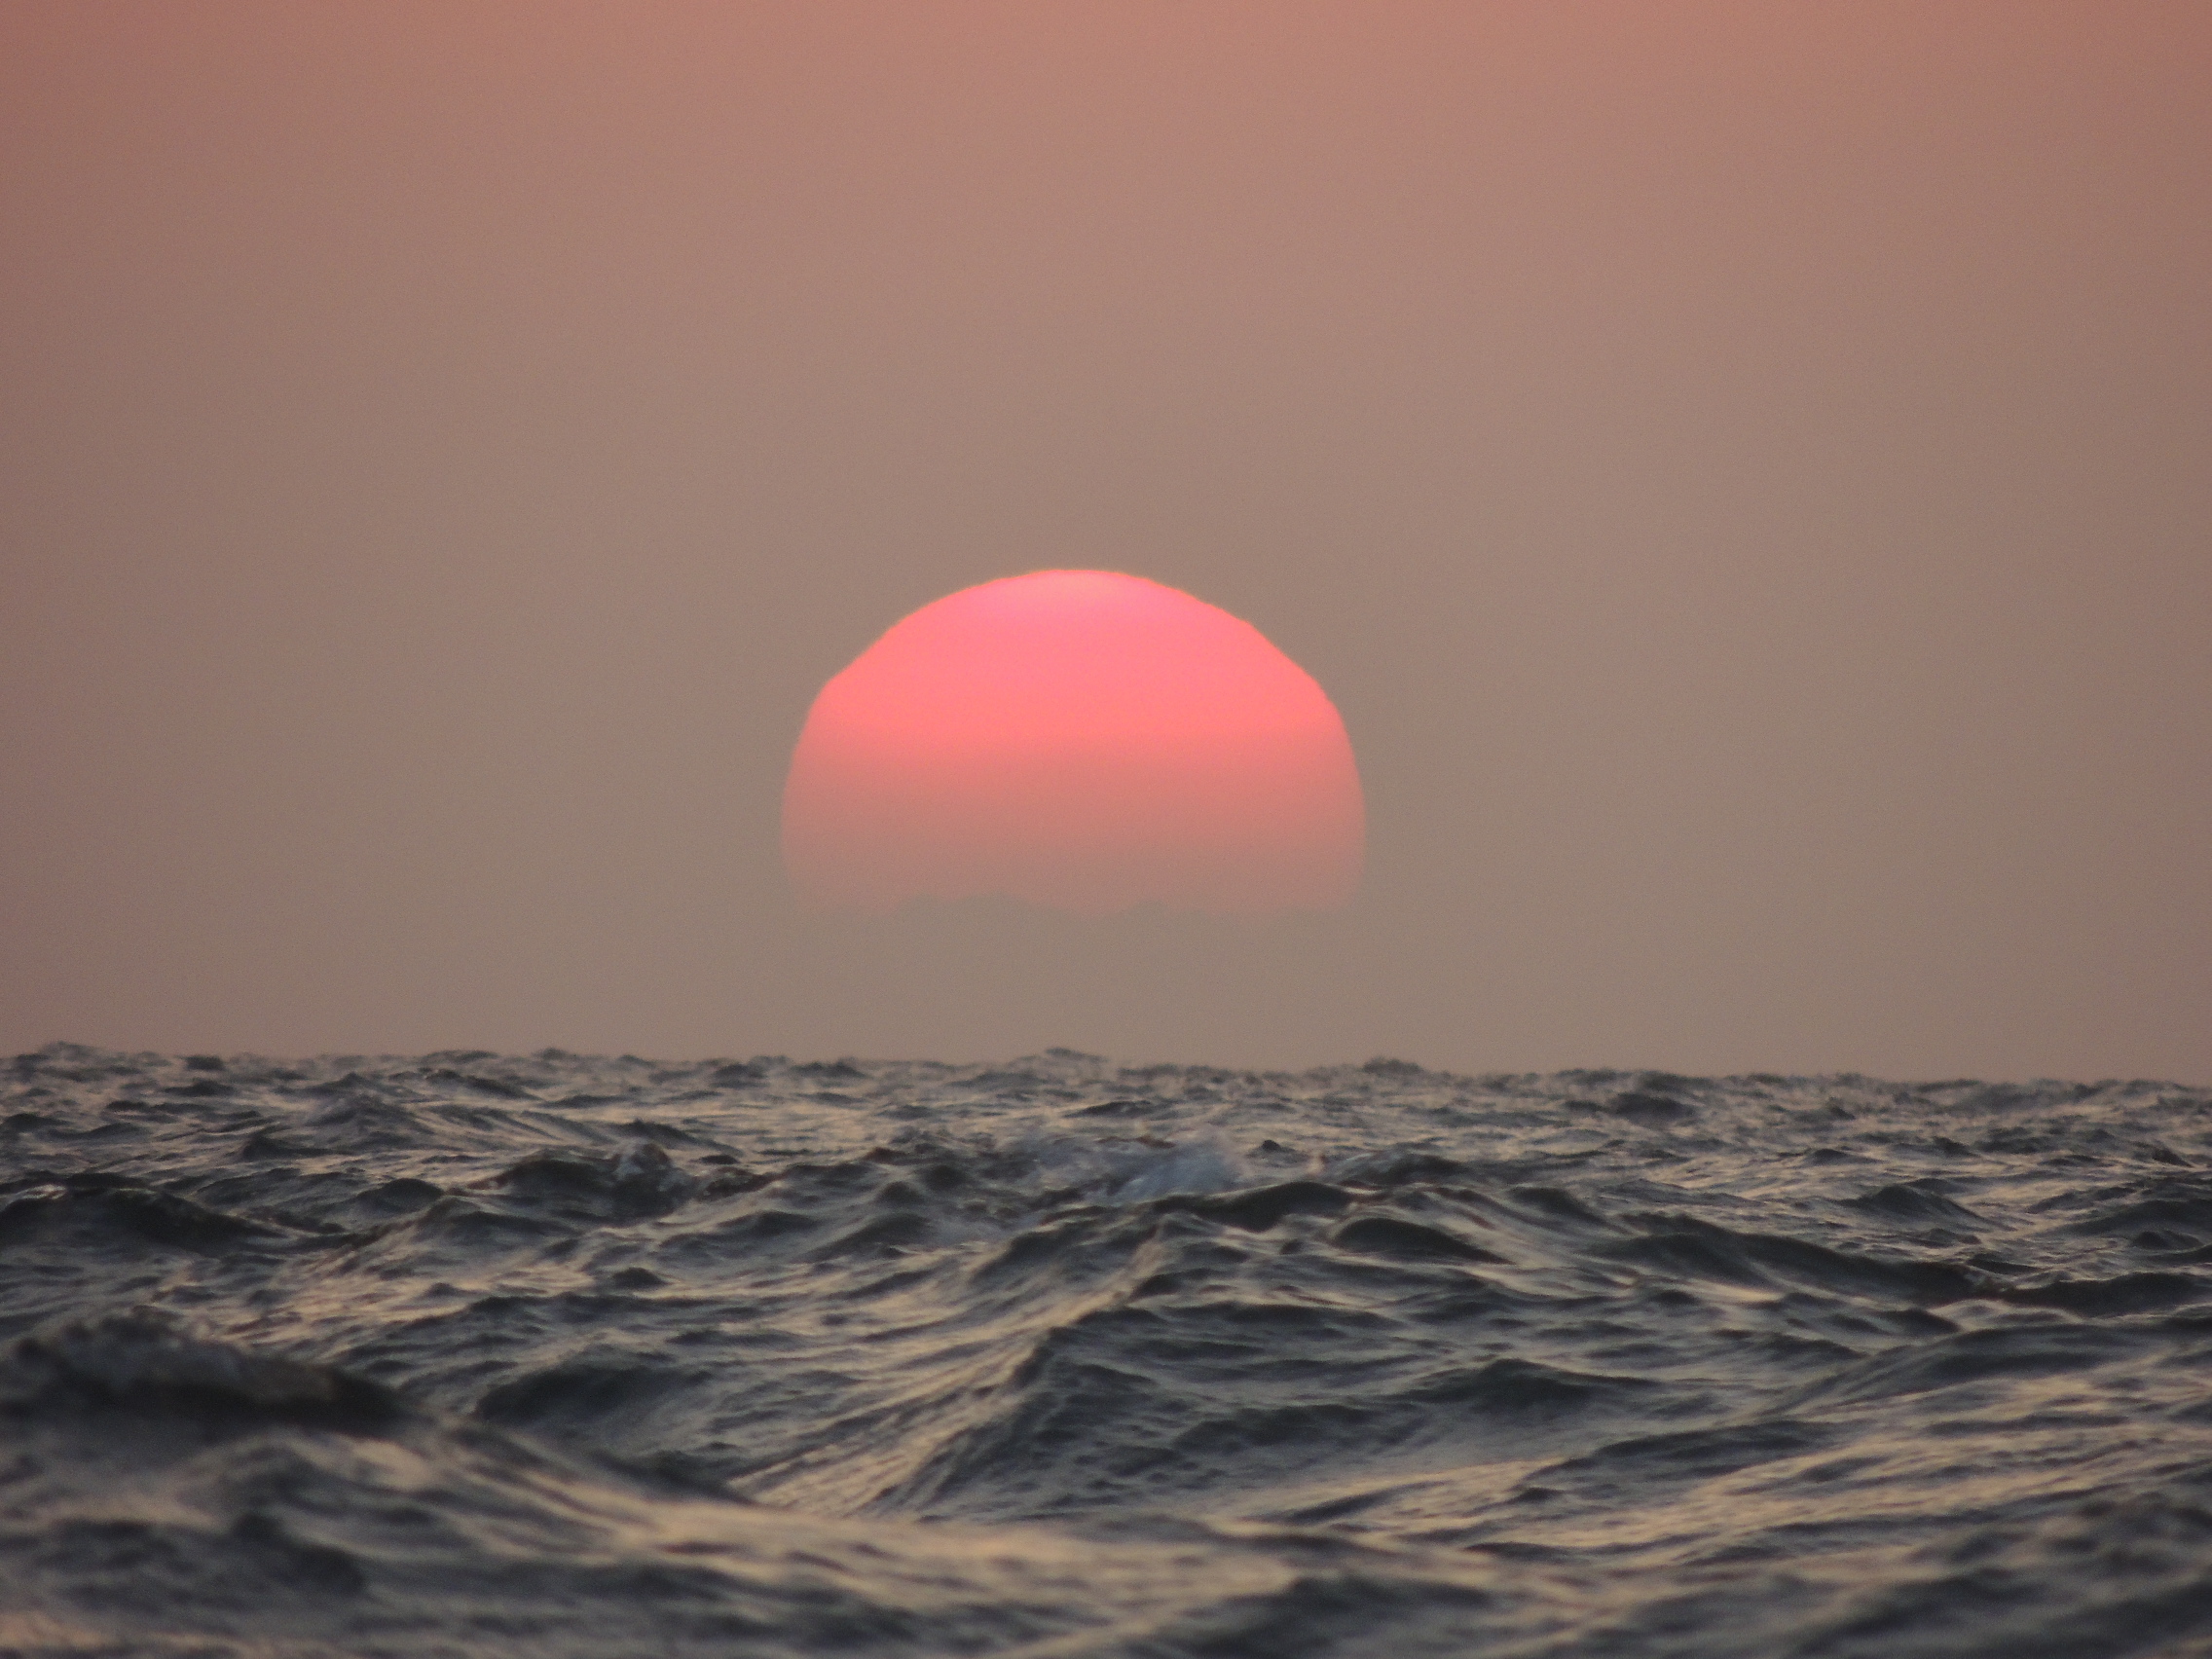
nature, horizon, sky, sea, sunset, atmospheric phenomenon, ocean, sunrise, sun, wave, calm, water, atmosphere, morning, cloud, afterglow, evening, dawn, sunlight, sound, geological phenomenon, tide, red sky at morning, dusk, wind wave, coast